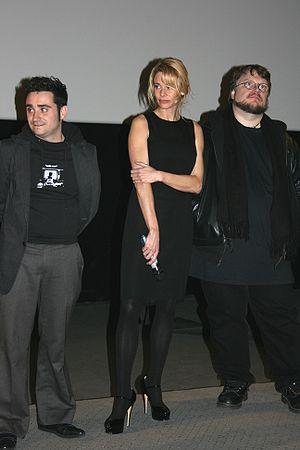
Juan Antonio Bayona, Belén Rueda et Guillermo del Toro à l'avant-première de L'Orphelinat diffusée à l'UGC Ciné Cité Les Halles, à Paris.
L'Orphelinat est un film fantastique hispano-mexicain réalisé par Juan Antonio Bayona, produit par Guillermo del Toro, décembre 2007 au Québec. Le film a été présenté au festival de Cannes en 2007 puis au festival Fantastic'arts de Gérardmer en 2008 où il a gagné le Grand Prix.